Grant, Lee, Sherman: Civil War Generals 2

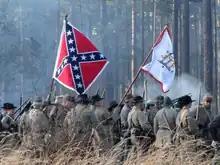
As with its predecessor, "Civil War Generals 2" features footage of American Civil War reenactors.

Impressions based the design of "Civil War Generals 2" on player feedback from its predecessor, combined with original ideas from the Impressions team. Scott Udell of "Computer Games Strategy Plus" noted that players had disliked the first game's short campaign and lack of clear victory conditions, and that Impressions sought to address these concerns in "Civil War Generals 2". As in the first game, the team included paintings by Mort Künstler and worked with documentarian Jay Wertz to obtain video footage. In June 1997, an in-development version of the game was shown at the Electronic Entertainment Expo (E3).